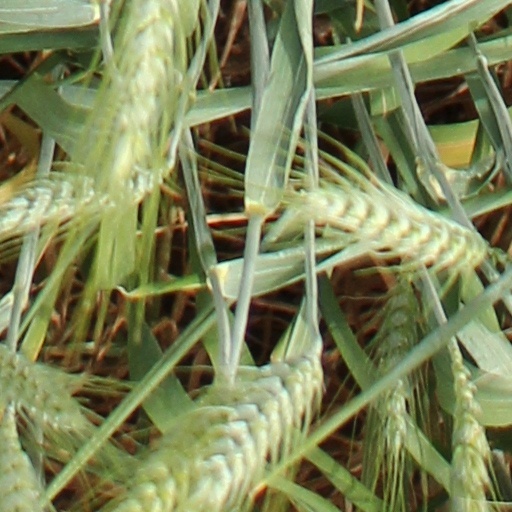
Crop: wheat